Polyculture

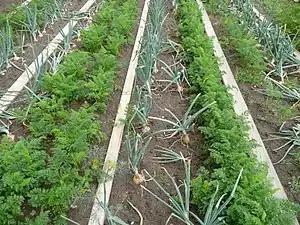
Companion planting of carrots and onions. The onion smell puts off carrot root fly, while the smell of carrots puts off onion fly.

Polyculture can reduce the release of pesticides and artificial fertilizers into the environment. Environmental impacts such as eutrophication of fresh water are greatly reduced.